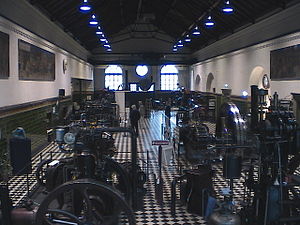
Danmarks Industrimuseum
Maschinenhalle
Danmarks Industrimuseum er et teknisk museum, der ligger på de tidligere elektricitetsværks- og gasværksgrunde i Horsens.